Sky position (RA, Dec in degrees): 175.583, 23.28
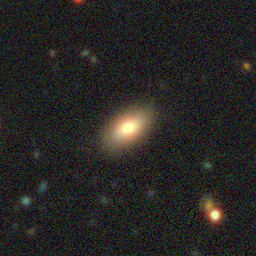
Galaxy morphology: In-between Round Smooth Galaxies